Christian Arroyo

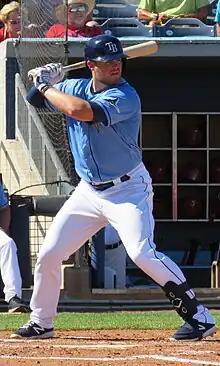
Arroyo with the Tampa Bay Rays in 2019

Christian Israel Arroyo (born May 30, 1995) is an American professional baseball infielder in the Philadelphia Phillies organization. He has previously played in Major League Baseball (MLB) for the San Francisco Giants, Tampa Bay Rays, Cleveland Indians, and Boston Red Sox. Listed at and , he bats and throws right-handed.